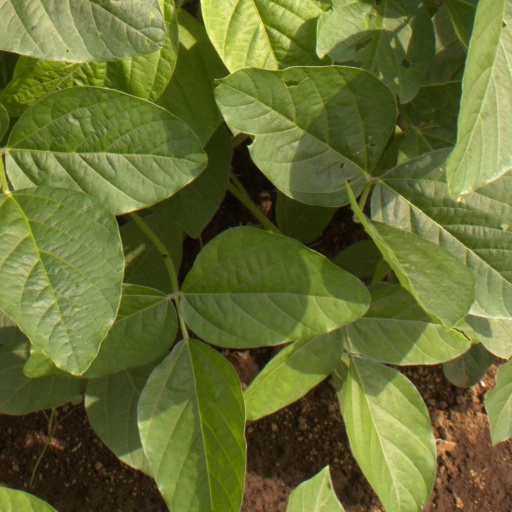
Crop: soybean